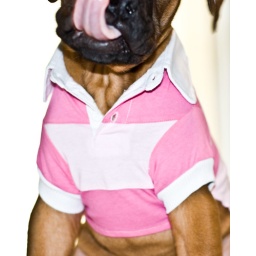
Layla in her little pink shirt